Bhootayyana Mommaga Ayyu

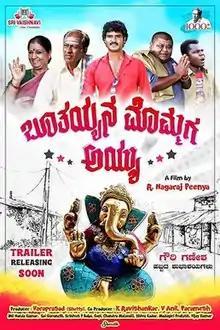
Film poster

Bhootayyana Mommaga Ayyu is a 2018 Indian Kannada-language comedy film written and directed by Nagaraj Peenya. Produced by R. Varaprasad Shetty under the banner of Sri Vaishnavi Cine Creations, the film released across Karnataka state on 4 May 2018. Starring Chikkanna as Ayyu, the film also features Bullet Prakash, Sruthi Hariharan, Prashanth Siddhi and Tabla Nani in principal roles. The film marks the 1000th acting assignment of the comedy actor Honnavalli Krishna. The film score and soundtrack is composed by Ravi Basrur and the cinematography is by Nandakumar.